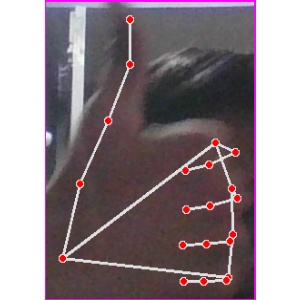
अक्षर: थ